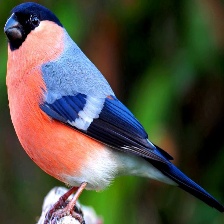
Species: EURASIAN BULLFINCH
Scientific name: PYRRHULA PYRRHULA